San Severo

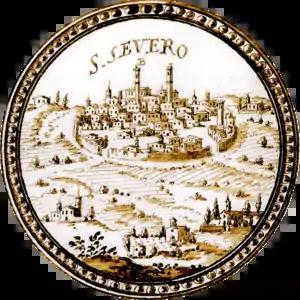
Medieval drawing of San Severo.

After the suppression of the Templars, by 1312, the city was refortified with a wall, and ceded to Robert d'Anjou and his wife Sancha. In 1317, Sancha sold it to Count Peter Pippin, Lord of Vico. The resistance of the citizens denied him the possession of his acquisition, and resistance only stopped when they gained some degree of independence under the royal authority of Naples. San Severo was then declared a royal city in perpetuity.